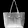
Label: Bag